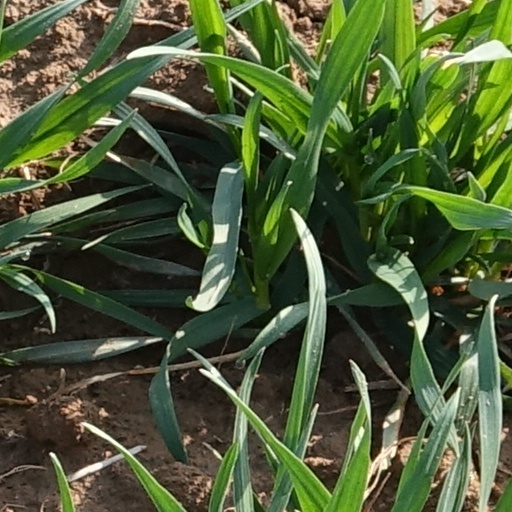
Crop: wheat